One Particular Pioneer

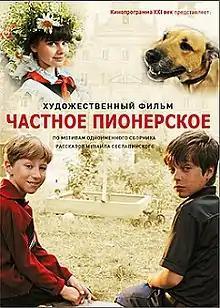
Film poster

The film tells the story of two boys, Misha and Dima, who are preparing for the birthday of a pioneer organization. While fishing, Misha falls into the river, but is saved by a stray dog, Savva, who after that was taken by a furrier. Only the two boys can save her. They have to make a difficult choice. They miss a school holiday. Misha and Dima tried to save Savva, by any means, risking jail. They secretly swam to the illegal shelter of the keeper, who is revealed to be a dangerous criminal. The boys save Savva and 10 other dogs. Later on, Misha's father regrets his actions and Misha tells him that he had learned to swim. Vadim Mikhaylovich agreed to keep the dog. Finally, when the school engages in discussion about whether Mishka and Dima should be suspended, a police officer came to school with congratulations for discovering and helping to liquidate a dangerous criminal.